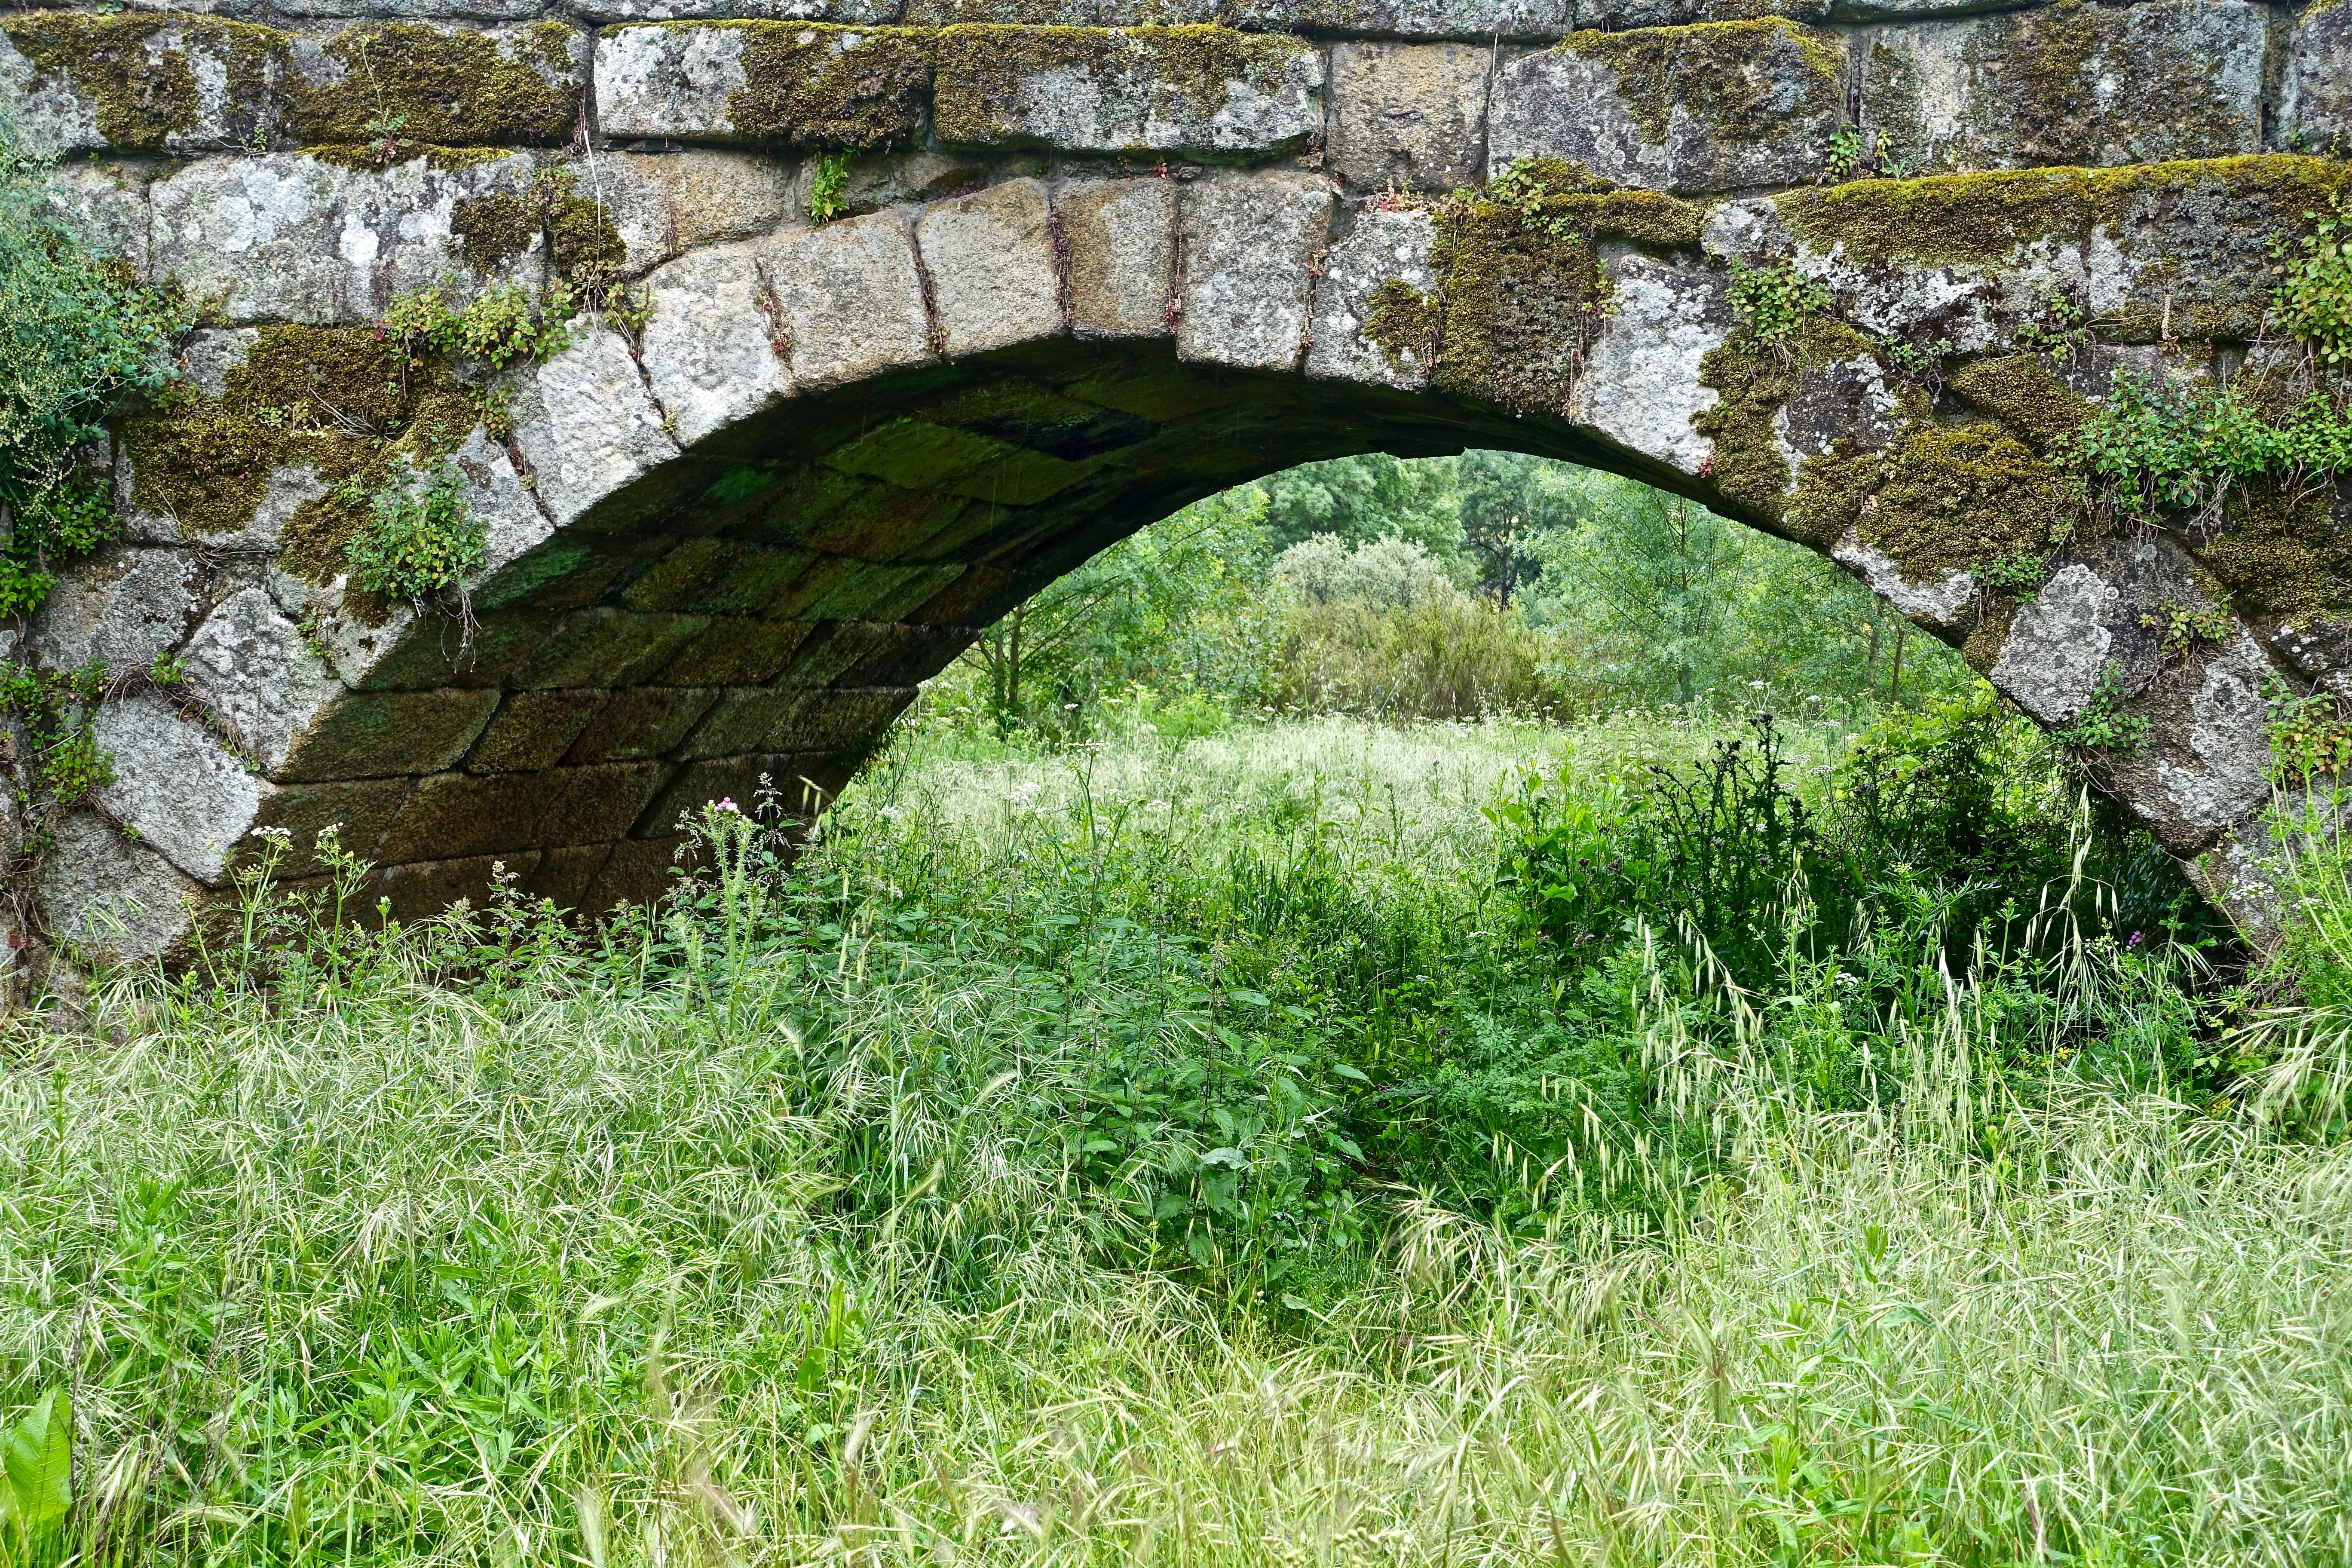
landscape, nature, grass, bridge, lawn, crossing, old, stone, arch, construction, green, historic, garden, waterway, ruins, rural area